Xiamen University

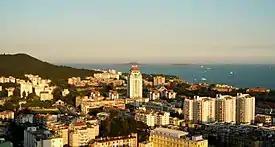
Panoramic view of Xiamen University, with new campus in the foreground and the original campus near the beach

In 1919, Tan Kah Kee, a Chinese expatriate in Singapore, businessman, investor, and philanthropist, donated then 4 million dollars to endow Amoy University in the city of Amoy (former romanization of 'Xiamen' until 1970s). When the university was founded in 1921, there were no more than 20 faculty members and just 98 students.